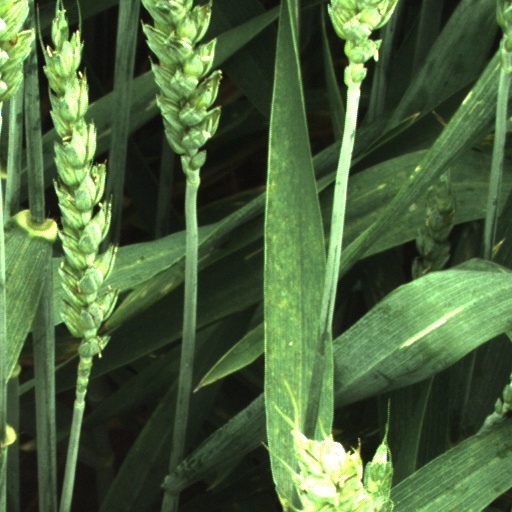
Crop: wheat